SavaCentre

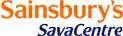
Logo under Sainsbury's full ownership

In March 1989, Sainsbury's bought out Storehouse plc's 50% share in the partnership for £123 million (valuing SavaCentre at £246 million in total or each of its then seven stores at £35.14 million each) and SavaCentre became a wholly owned subsidiary on 13 March 1989, in the last week of the financial year; the chain was rebranded "Sainsbury's SavaCentre". Sainsbury's initially negotiated a long-term contract with Storehouse to continue to supply SavaCentre with clothing, domestic textiles, lighting and other non-food lines, although these products were gradually phased out following the launch of Sainsbury's 'Lifestyle' range of own brand clothes in 1991. This was rebranded as 'I-N-I-T-I-A-L-S' in September 1996. The Sainsbury's own-label clothing range is now branded 'Tu'. At the time Sainsbury's believed there was scope for significant expansion. The deal also allowed Sainsbury's to integrate the company more fully with its existing food retailing chain, whilst retaining a separate management structure.